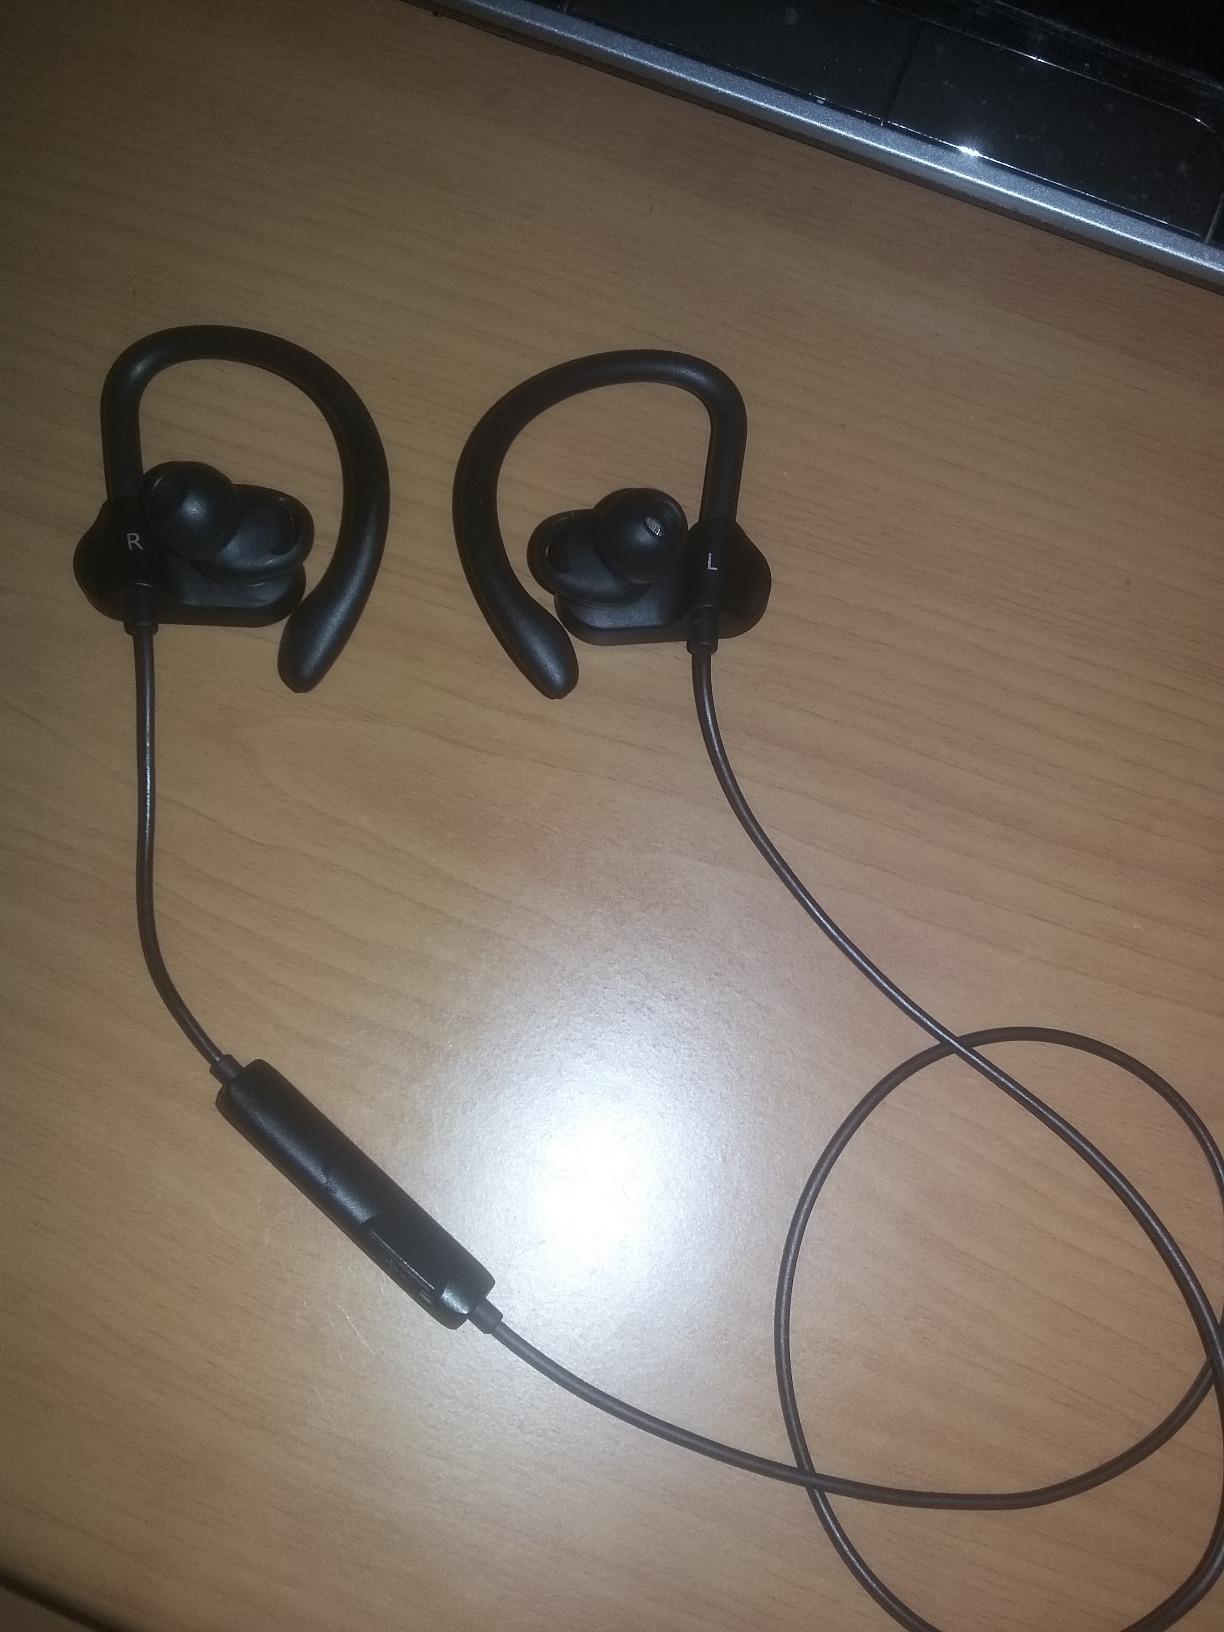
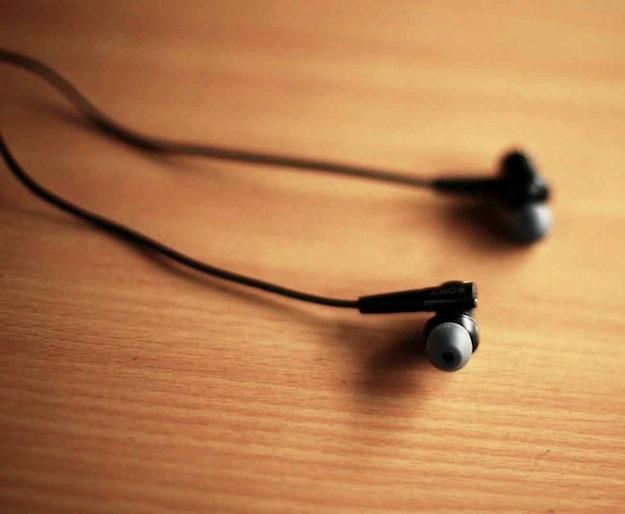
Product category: headphones
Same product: no